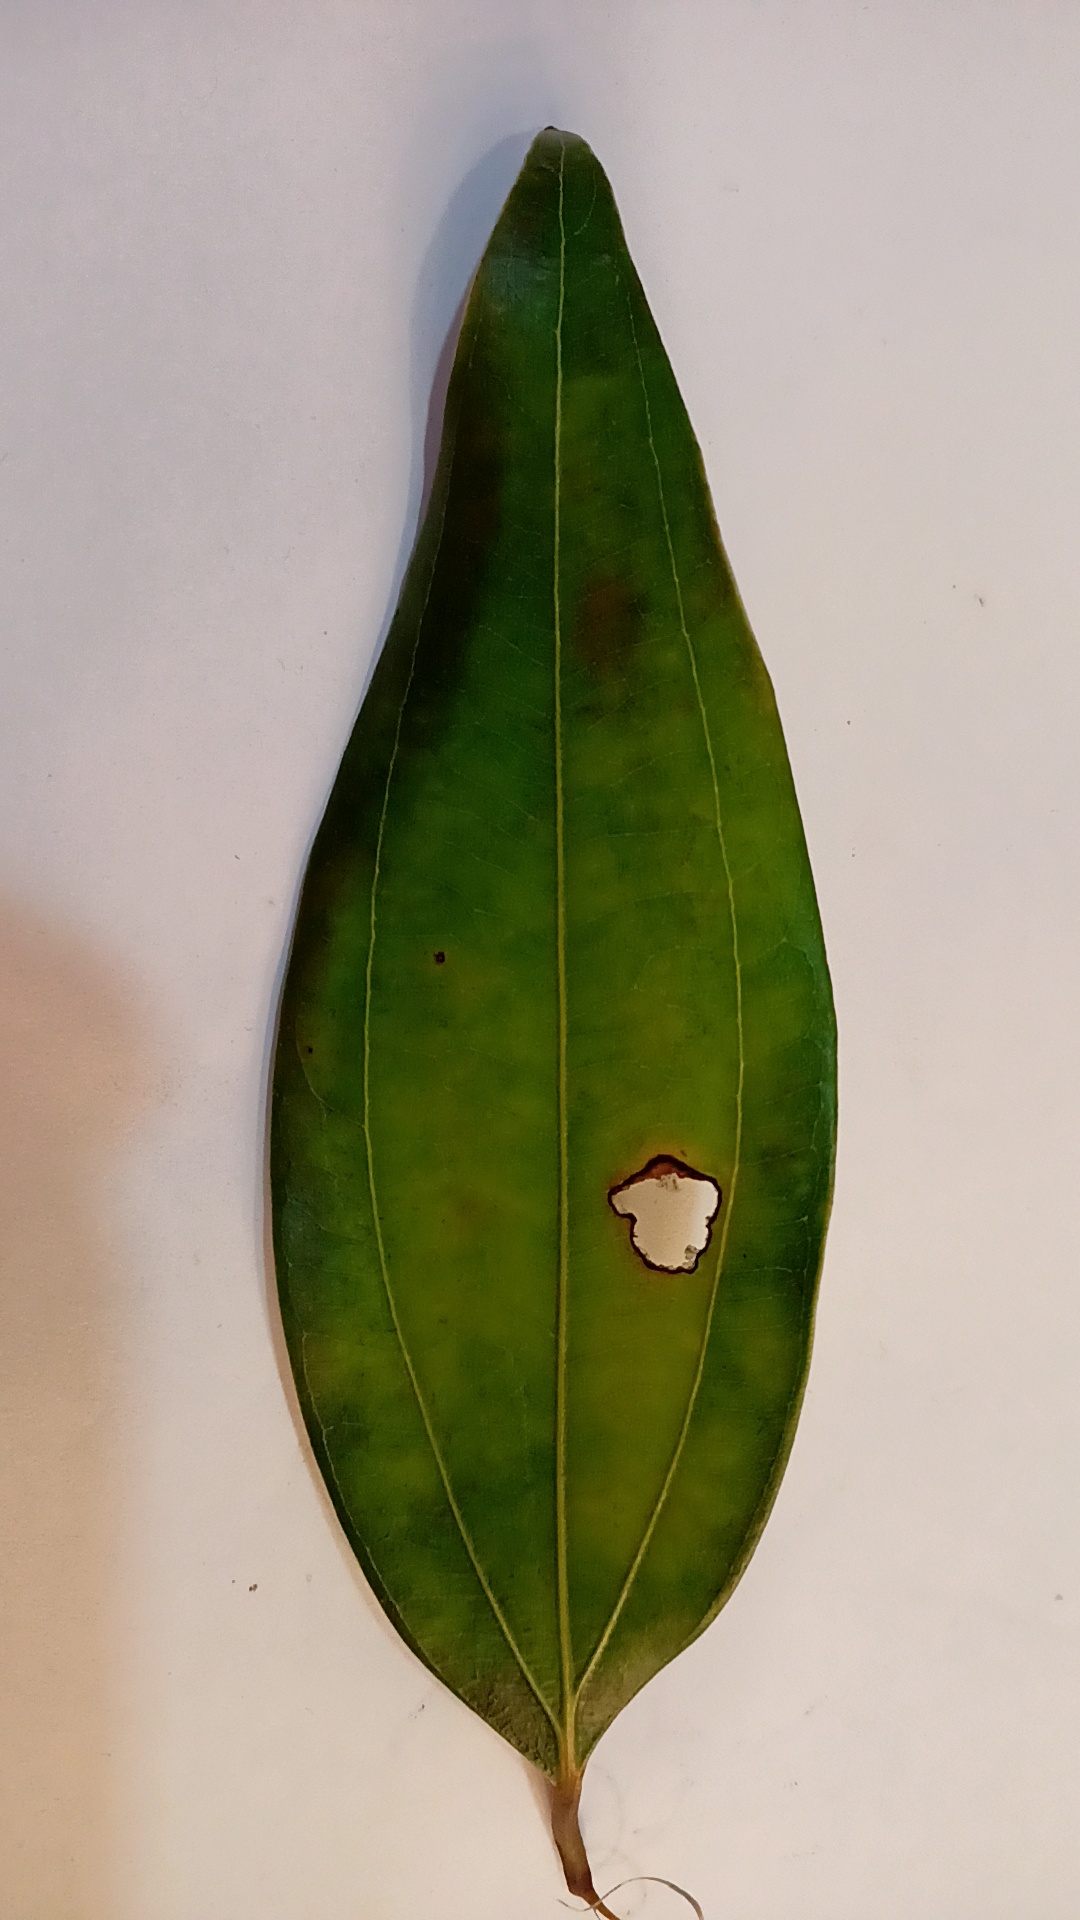
Label: Disease